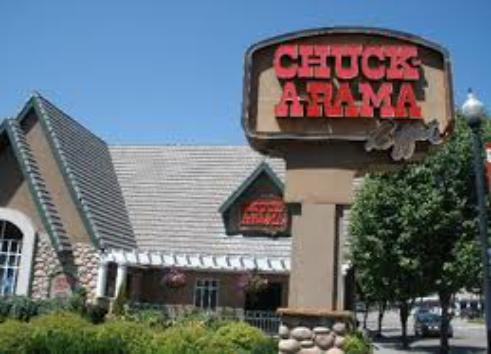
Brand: Chuck-A-Rama
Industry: Food